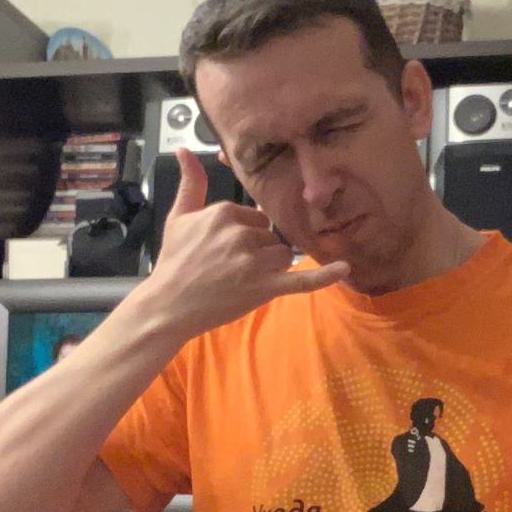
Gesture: call